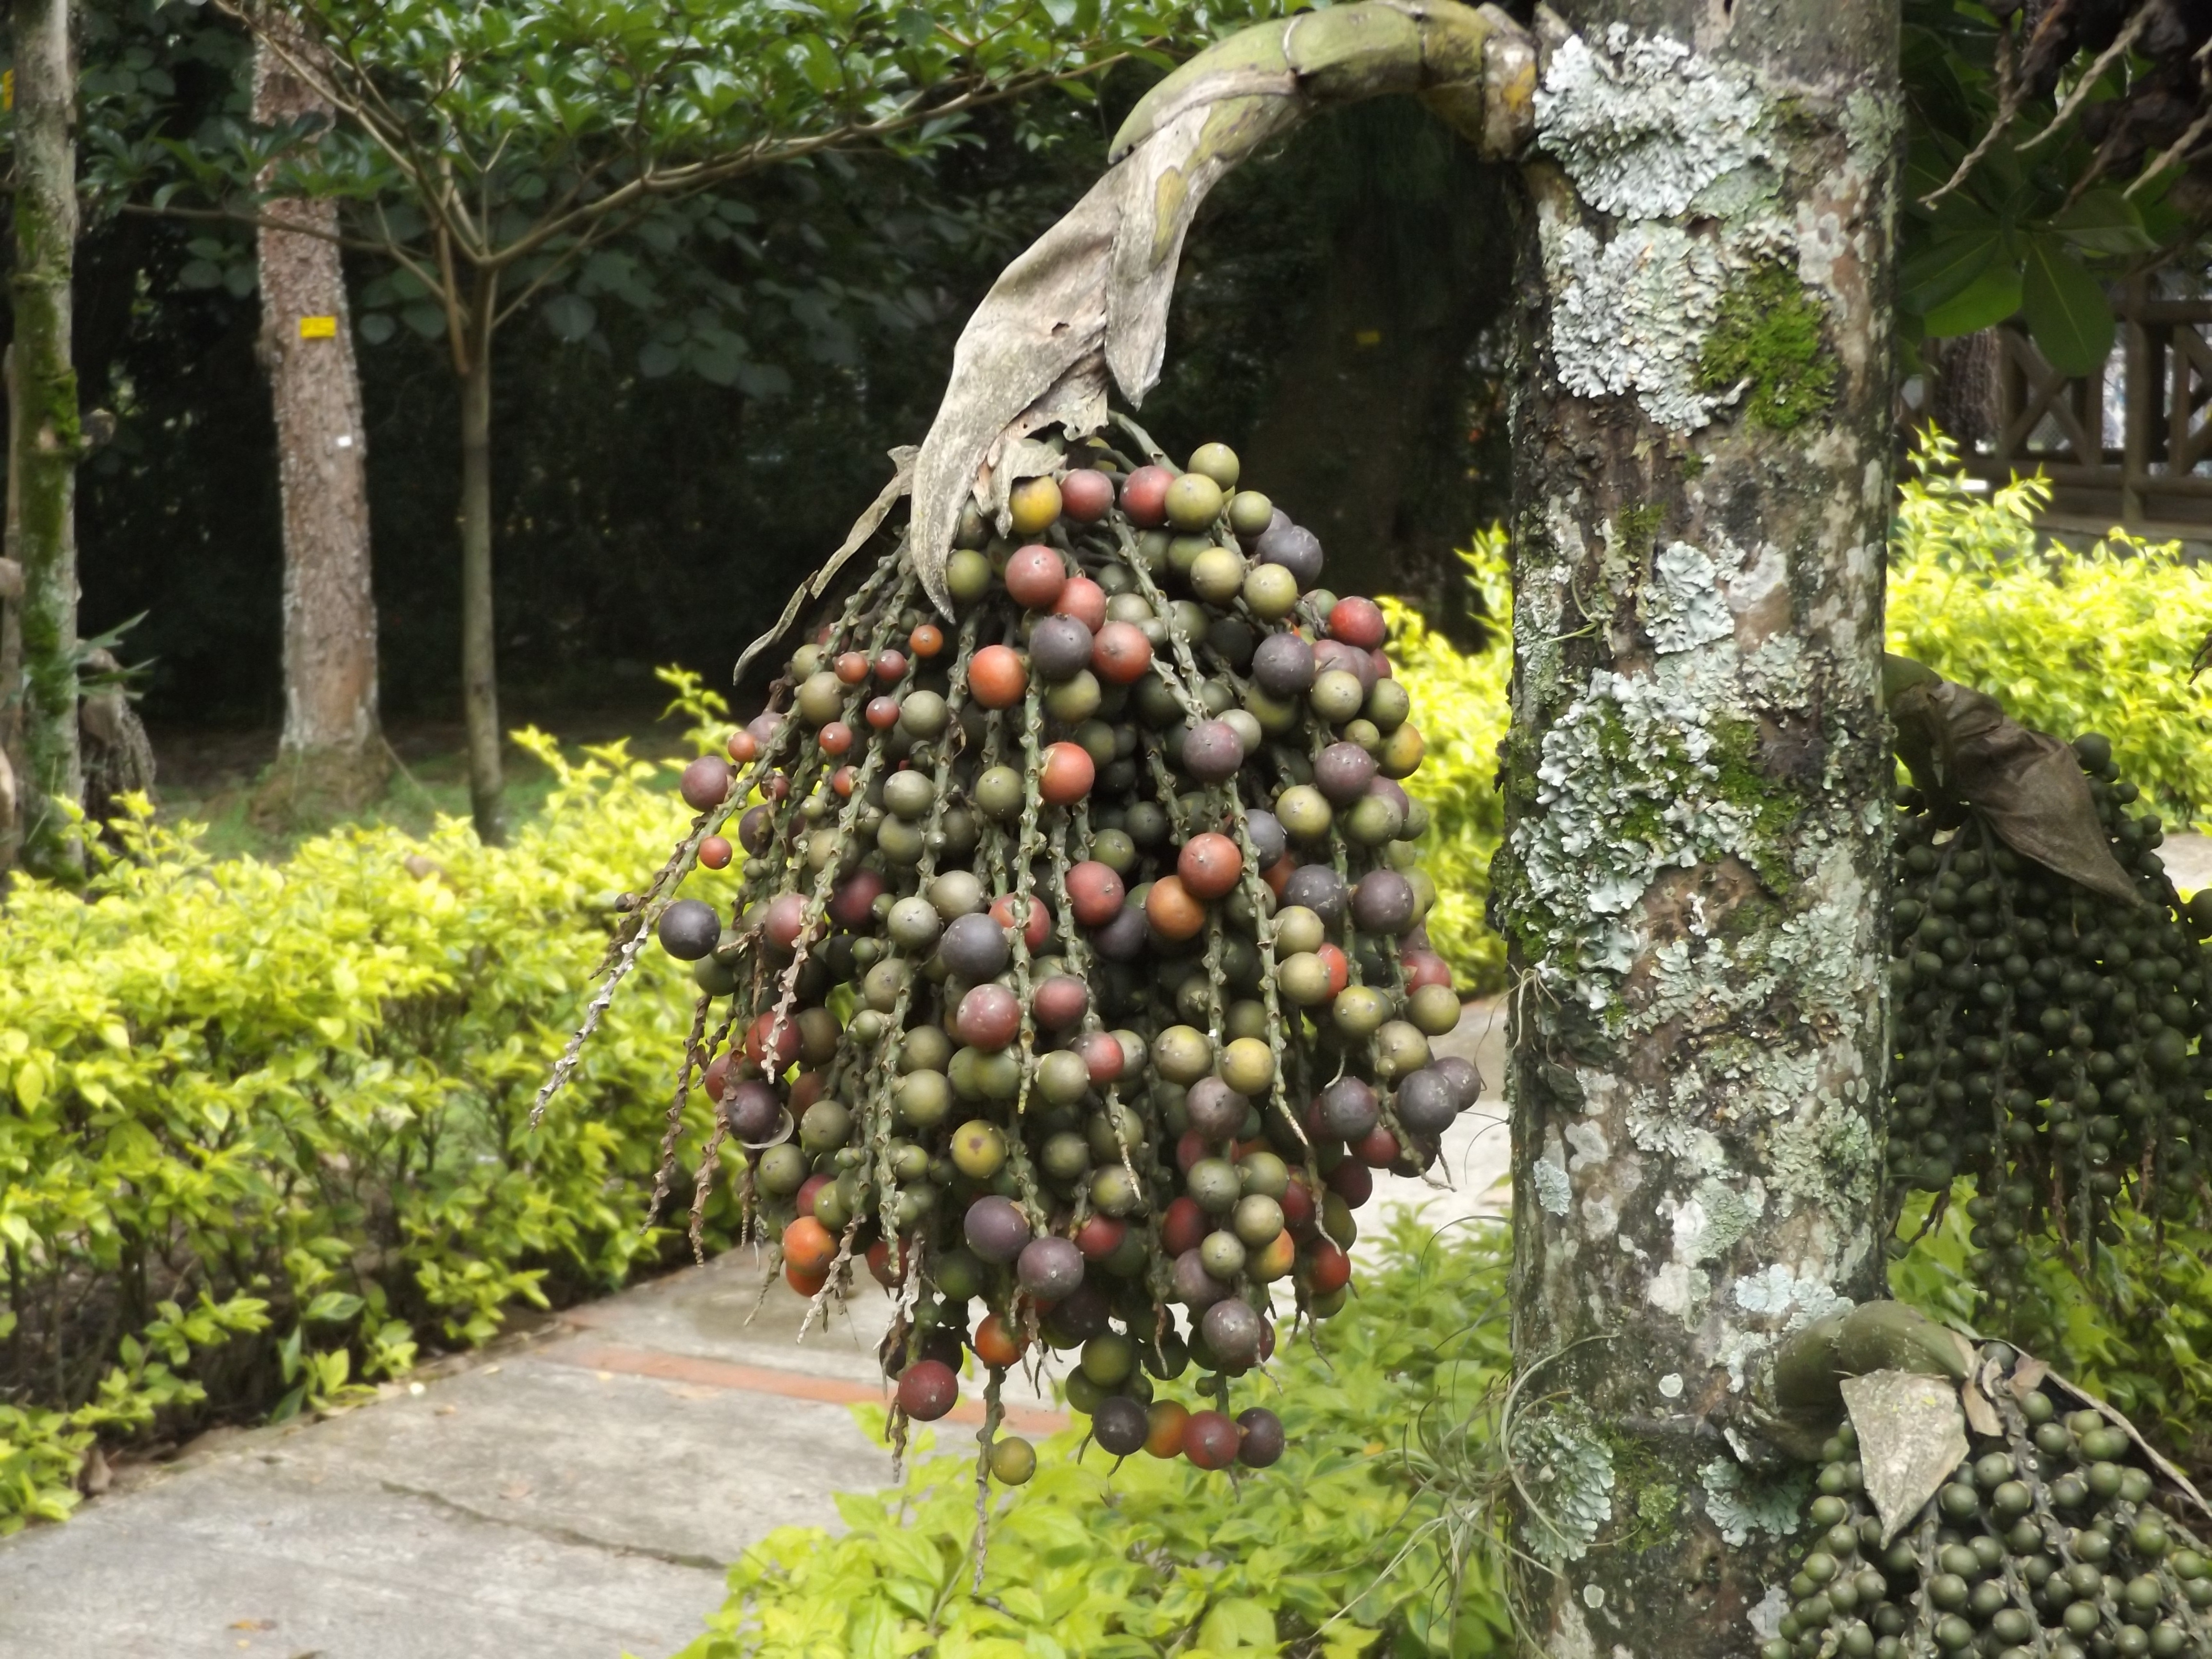
tree, nature, plant, field, fruit, flower, food, produce, botany, garden, plants, flowers, leaves, shrub, fruits, beauty, flower tree, flowering plant, exotic flower, land plant